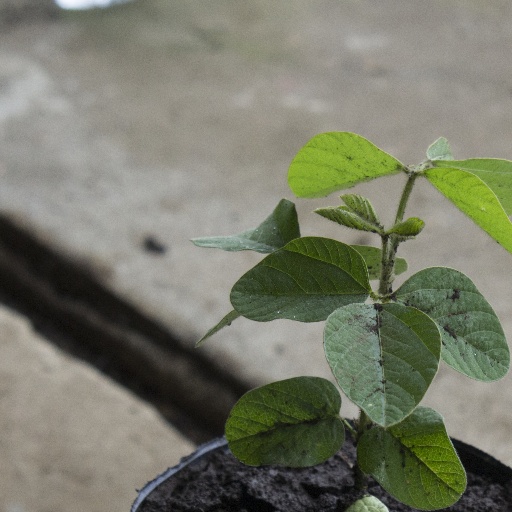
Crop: soybean